Austin Mitchell

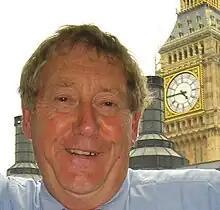
Mitchell in 2008

Austin Vernon Mitchell (19 September 1934 – 18 August 2021) was a British academic, journalist and Labour Party politician who was the member of Parliament (MP) for Great Grimsby from a 1977 by-election to 2015. He was also the chair of the Labour Euro-Safeguards Campaign. Before becoming an MP in the United Kingdom, Austin Mitchell was a well known television broadcaster in New Zealand.